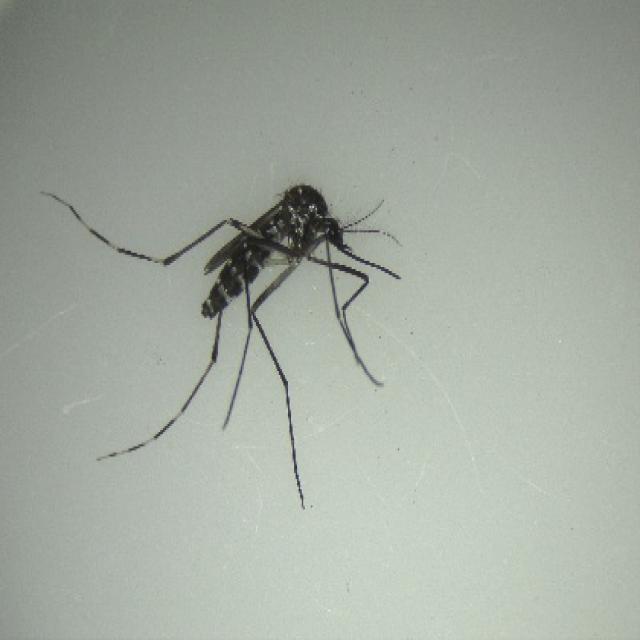
Species: aedes_albopictus